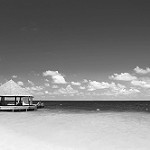
Label: B & W